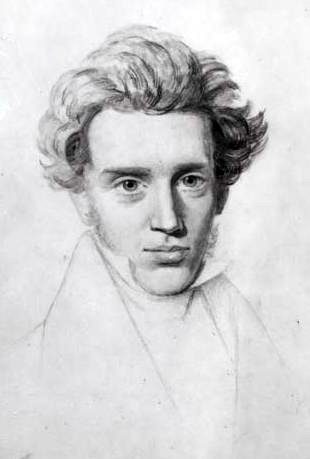
เซอร์เอิน เคียร์เกอกอร์

ไฟล์:Kierkegaard.jpg|180px|thumb|right|เซอร์เอิน เคียร์เกอกอร์
เซอร์เอิน โอปือ เคียร์เกอกอร์ (; 5 พฤษภาคม ค.ศ. 1813 – 11 พฤศจิกายน ค.ศ. 1855) เป็นนักปรัชญาชาวเดนมาร์กในสมัยคริสต์ศตวรรษที่ 19 ถือกันโดยทั่วไปว่าเขาเป็นนักปรัชญาอัตถิภาวนิยมคนแรก แม้ว่างานวิจัยในชั้นหลัง ๆ จะแสดงว่าการเชื่อมโยงดังกล่าวอาจกระทำได้ยากกว่าที่เคยคิดกันก็ตาม ในด้านความคิดทางปรัชญานั้น เคียร์เกอกอร์ถือเป็นสะพานเชื่อมระหว่างปรัชญาแบบเกออร์ค วิลเฮ็ล์ม ฟรีดริช เฮเกิล|เฮเกิลกับปรัชญาที่จะคลี่คลายไปเป็นอัตถิภาวนิยมในภายหลัง เขาปฏิเสธอย่างแข็งขันทั้งปรัชญาแบบเฮเกิลที่กำลังเฟื่องฟูในสมัยนั้นและสิ่งที่เขาเรียกว่ารูปแบบอันว่างเปล่าของคริสตจักรเดนมาร์ก งานของเขาส่วนใหญ่จะเกี่ยวข้องกับปัญหาทางศาสนา เช่น ธรรมชาติของศรัทธา ความเป็นสถาบันของคริสต์ศาสนจักร และเรื่องจริยธรรมและเทววิทยาคริสเตียน เป็นต้น ด้วยเหตุนี้ บางคนจึงจัดให้งานของเคียร์เกอกอร์อยู่ในประเภทของอัตถิภาวนิยมคริสเตียน งานของเคียร์เกอกอร์อาจยากแก่การตีความ เนื่องจากงานที่เขาเขียนในระยะแรกนั้นเขียนโดยใช้นามแฝงต่าง ๆ กัน และบ่อยครั้งที่งานที่เขาเขียนโดยใช้นามแฝงชื่อหนึ่งจะได้รับความเห็นหรือข้อวิจารณ์จากงานเขียนที่เขาใช้นามแฝงอีกชื่อหนึ่ง
หมวดหมู่:นักปรัชญาชาวเดนมาร์ก
หมวดหมู่:บุคคลจากโคเปนเฮเกน
หมวดหมู่:นักจดบันทึกประจำวันชาวเดนมาร์ก